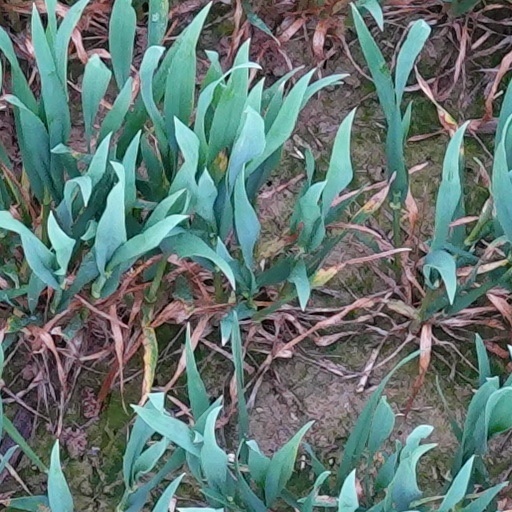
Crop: wheat